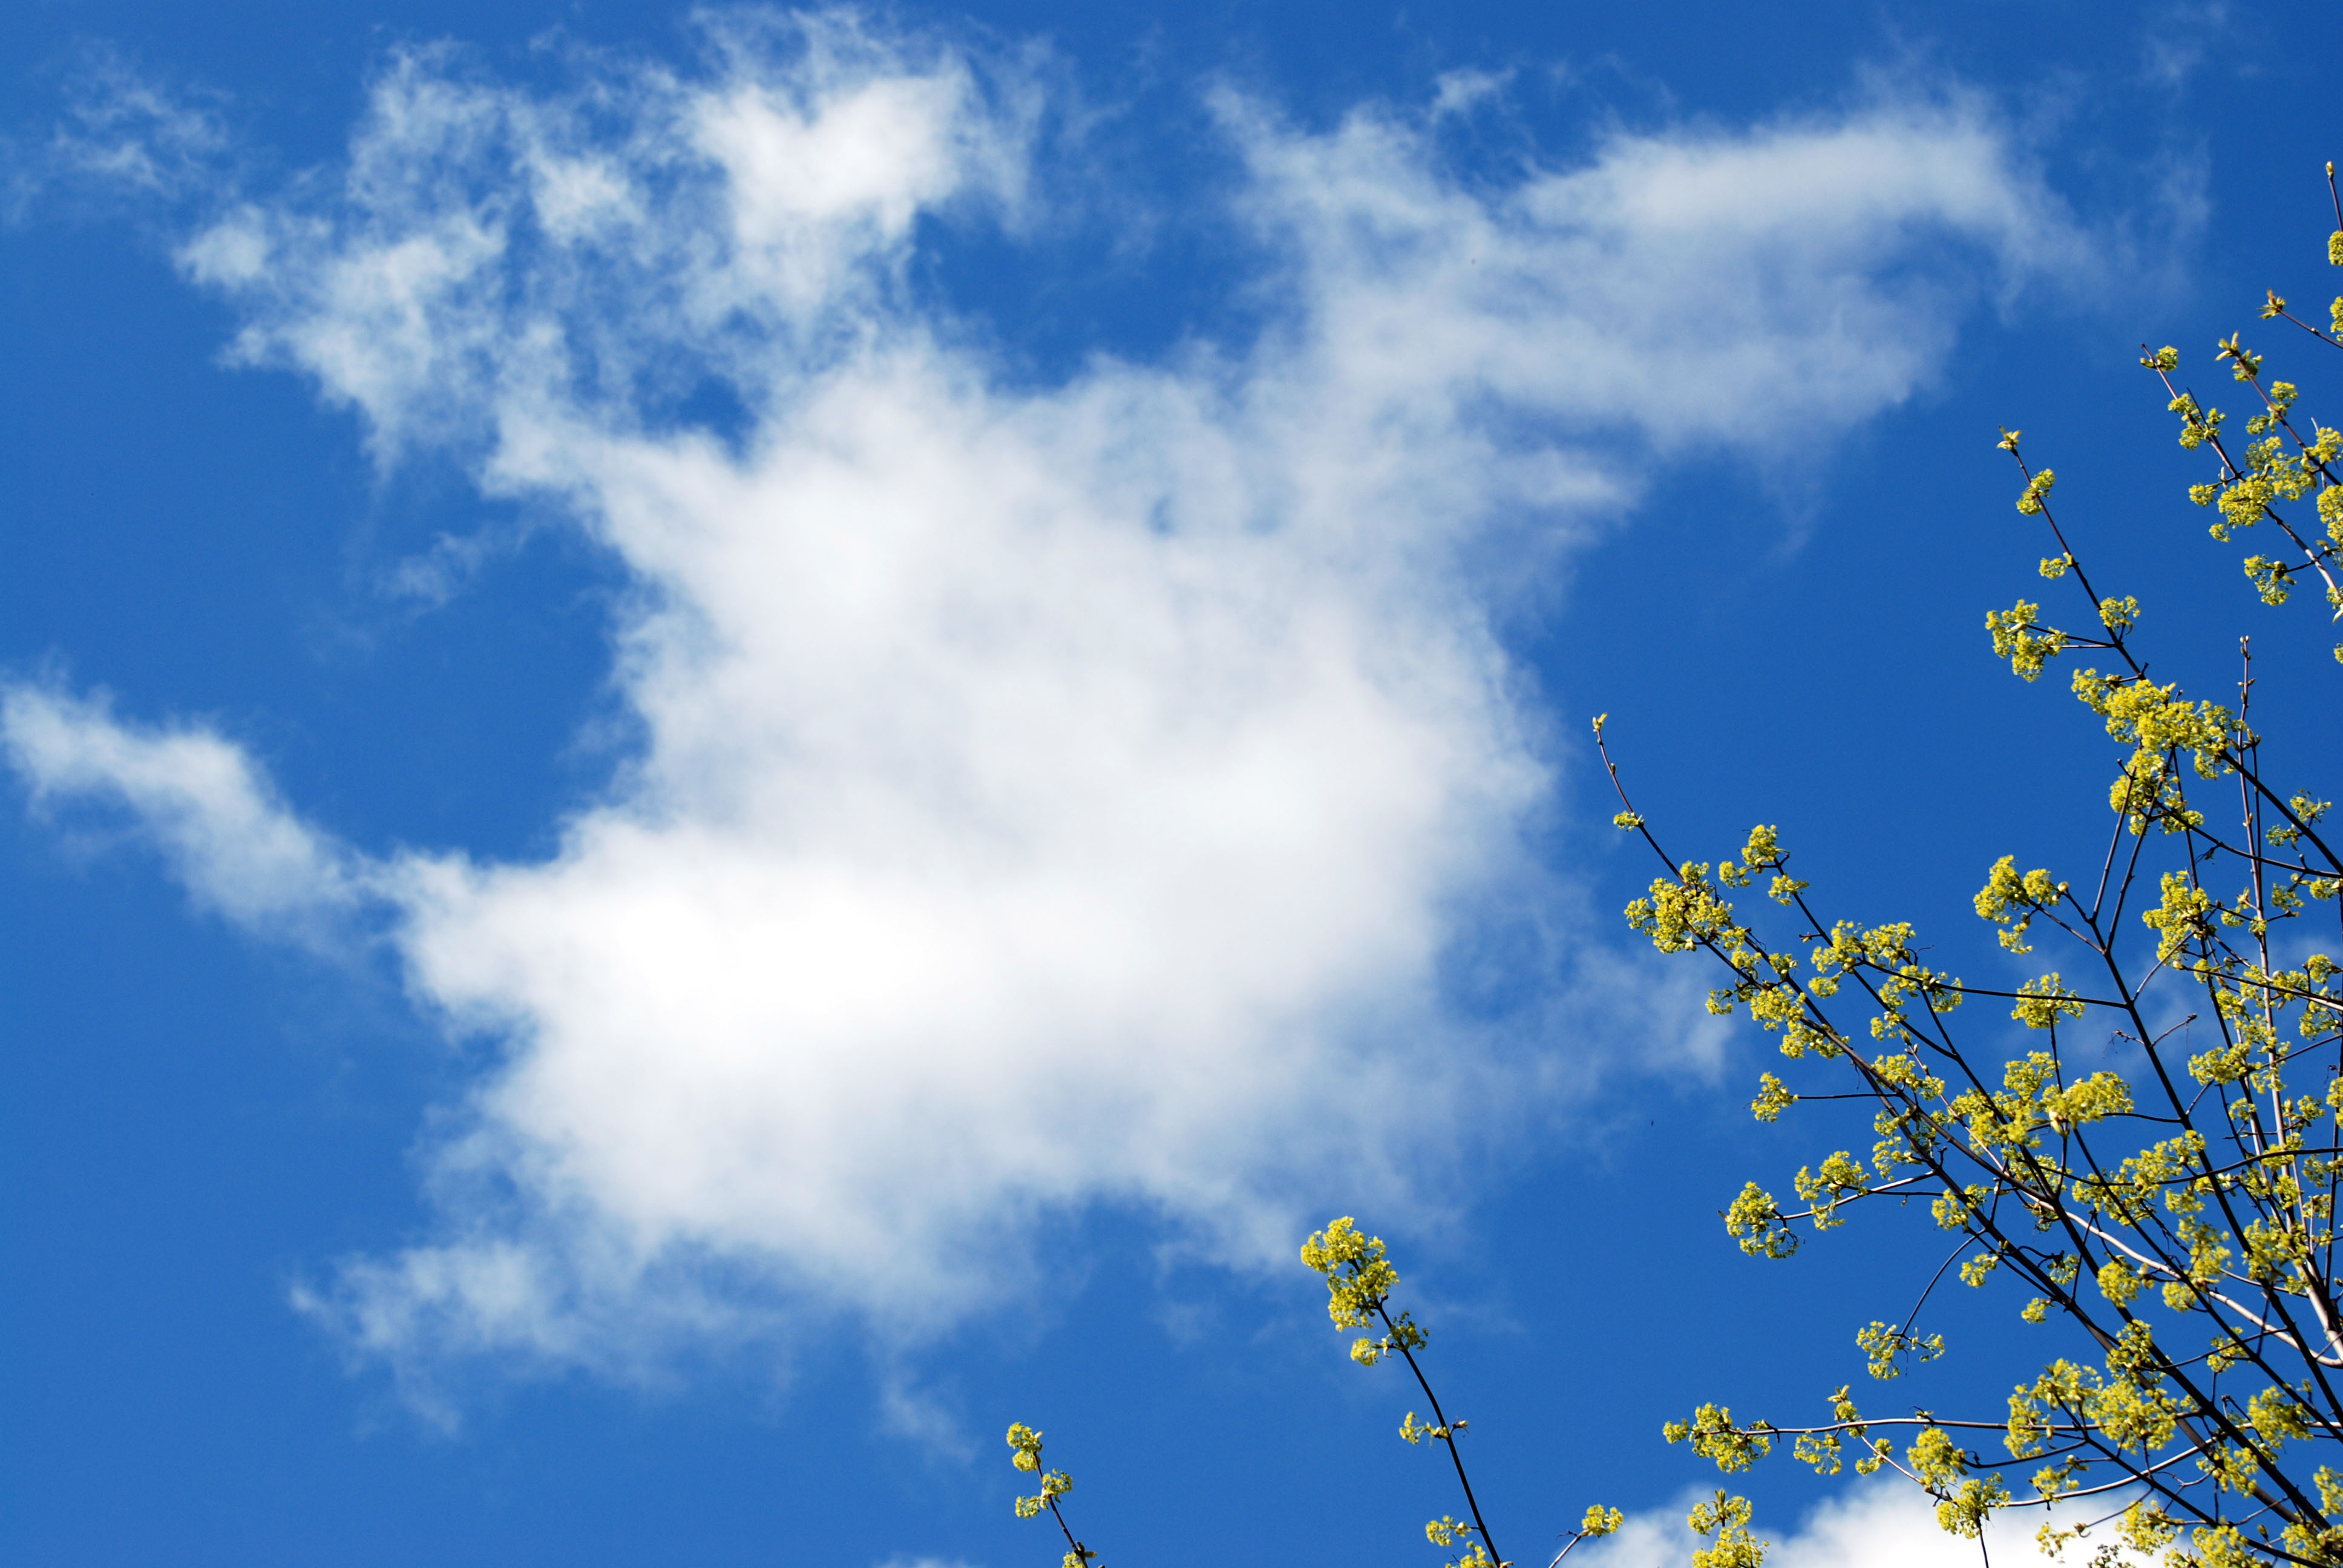
tree, nature, grass, branch, cloud, plant, sky, meadow, sunlight, leaf, flower, atmosphere, blue, nikon, abigfave, d80, nikond80, meteorological phenomenon, atmosphere of earth